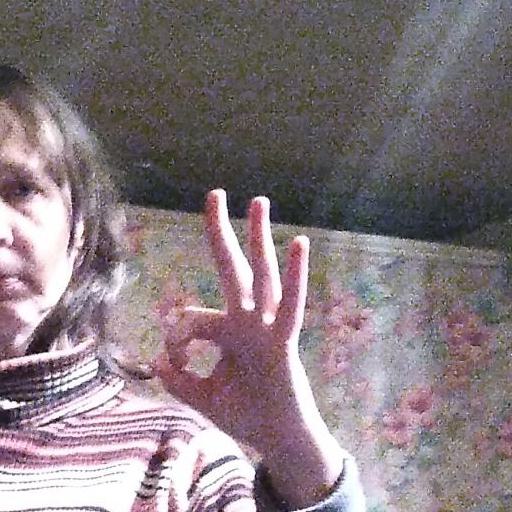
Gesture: ok